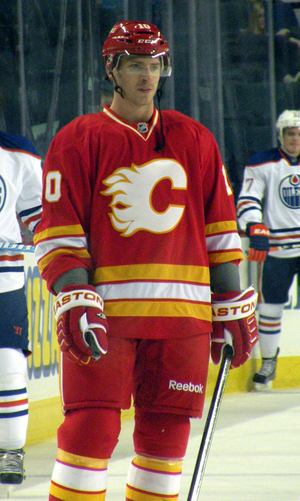
Cette page concerne des événements d'actualité qui se sont produits durant l'année 1986 dans la province canadienne de la Saskatchewan.